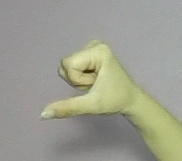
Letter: waw